Remington Model 1858

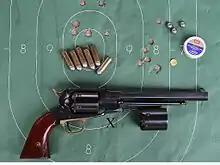
Modern reproduction with conversion cylinder

William F. "Buffalo Bill" Cody used an ivory-handled New Model Army .44, serial number "73,293", from 1863 until 1906, when he gave it to his ranch foreman with a handwritten note which said that, "It never failed me."